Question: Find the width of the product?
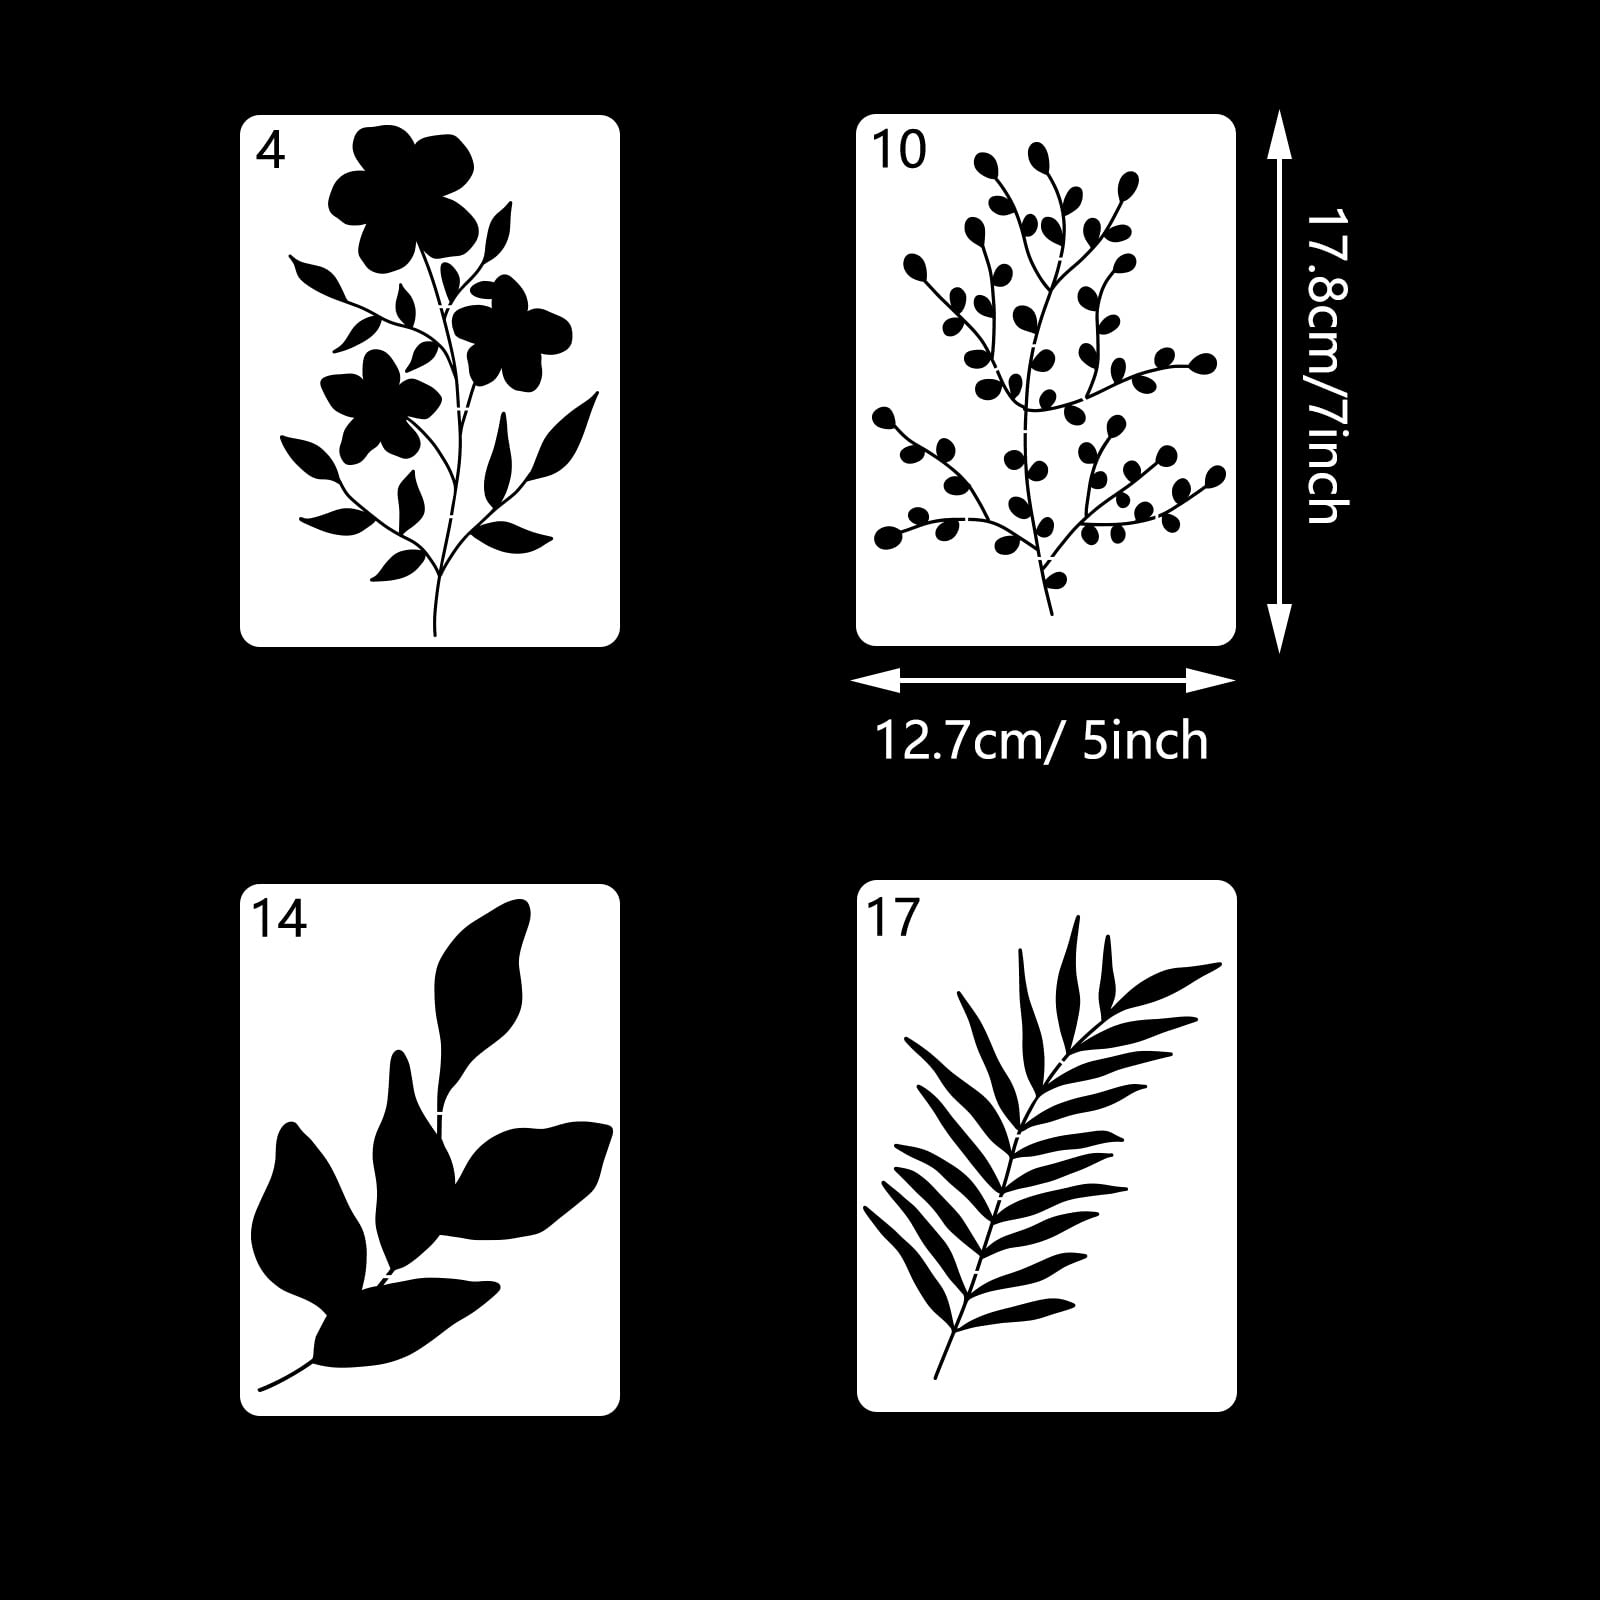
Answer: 12.7 centimetre